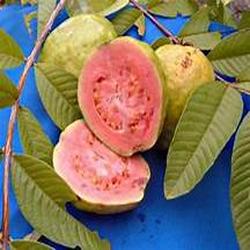
Label: Guava